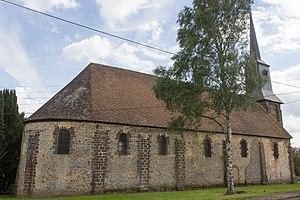
L'église Saint-Barthélemy de L'Aigle est une église située à L'Aigle, dans le département de l'Orne, en France.